Newmachar

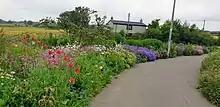
Local wildlife reserve on a track between Newmachar and Kingseat

Ingram's Neuk Community Wildlife Garden is small area of land which runs adjacent to path running between Kingseat and Newmachar. Started in 2010 it's currently mostly overgrown but the corner of the garden has been well maintained as shown.